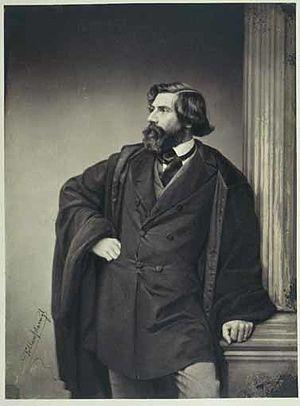
Ludwig Lange est un peintre et architecte allemand.